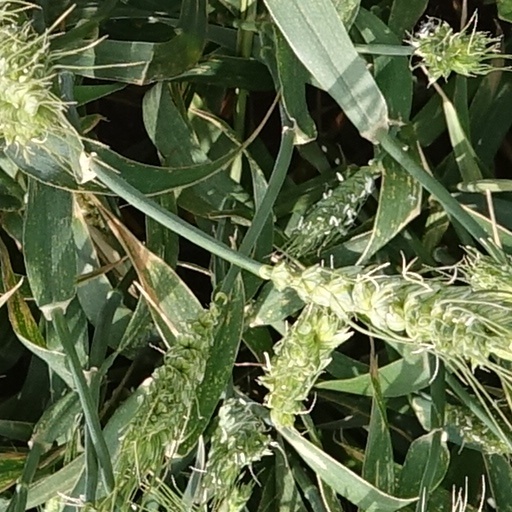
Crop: wheat